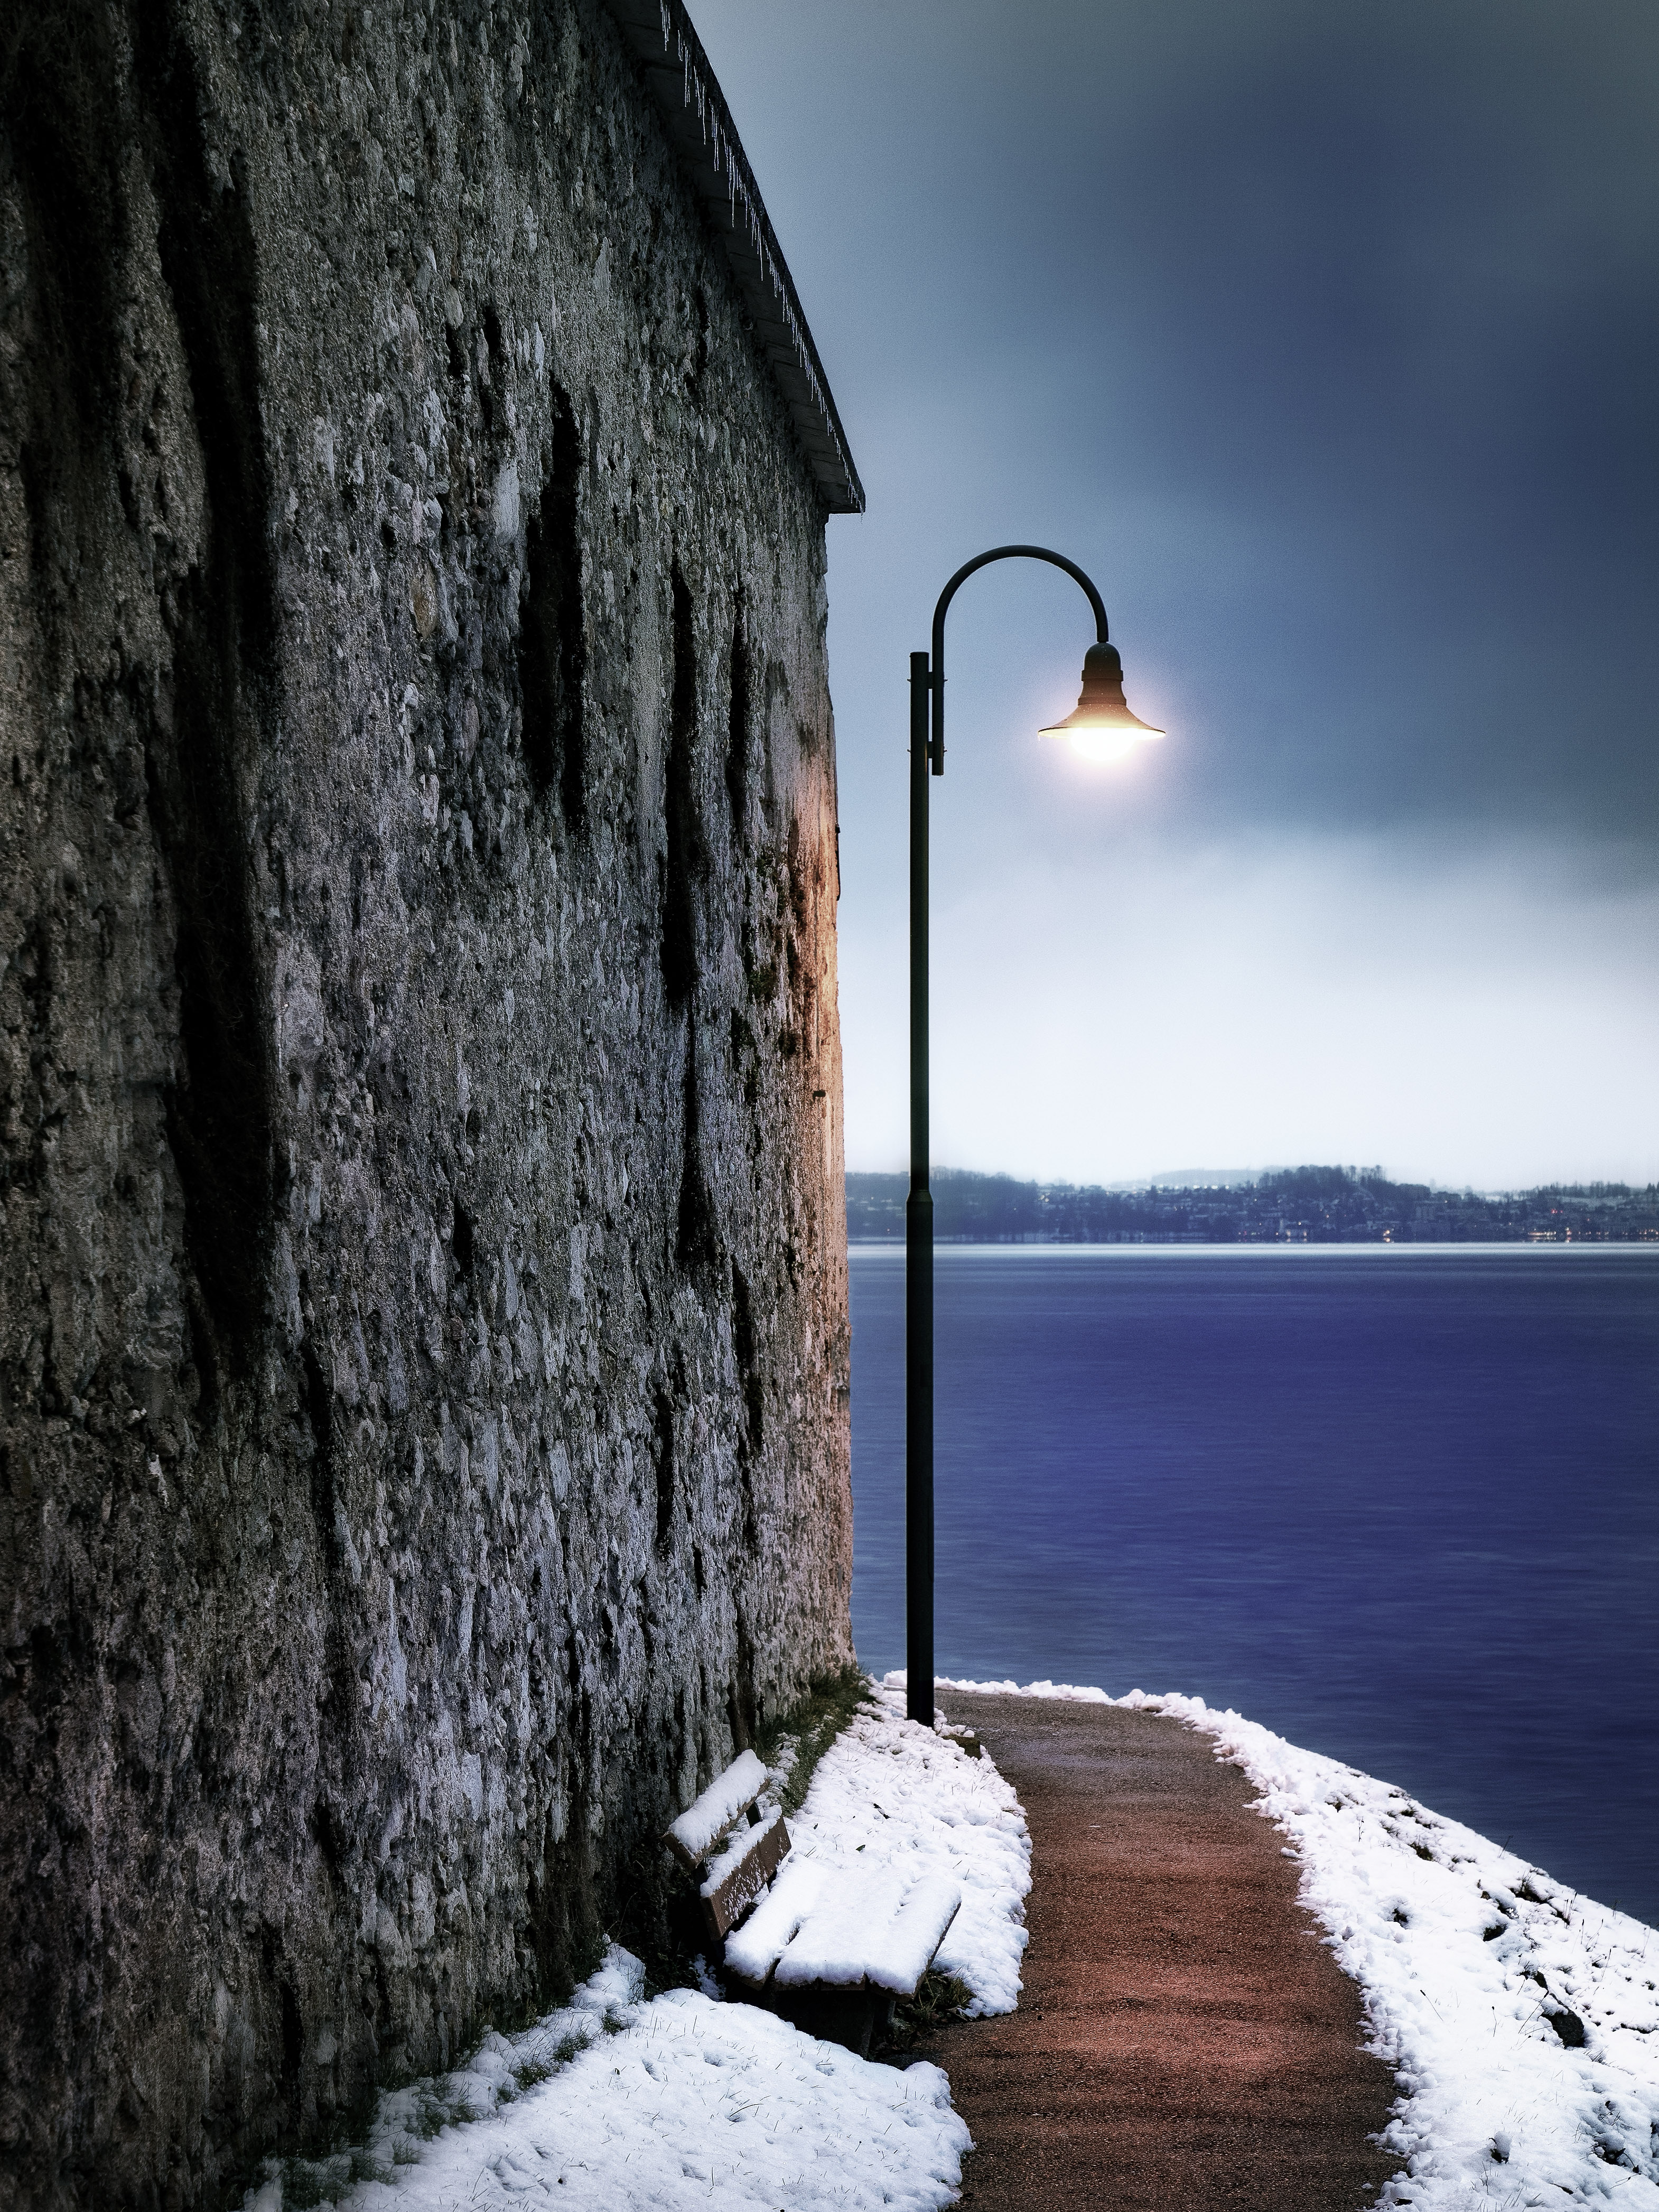
sea, coast, water, rock, ocean, snow, winter, light, sunlight, wave, wall, cliff, ice, reflection, weather, darkness, blue, terrain, season, austria, at, traunkirchen, ober sterreich